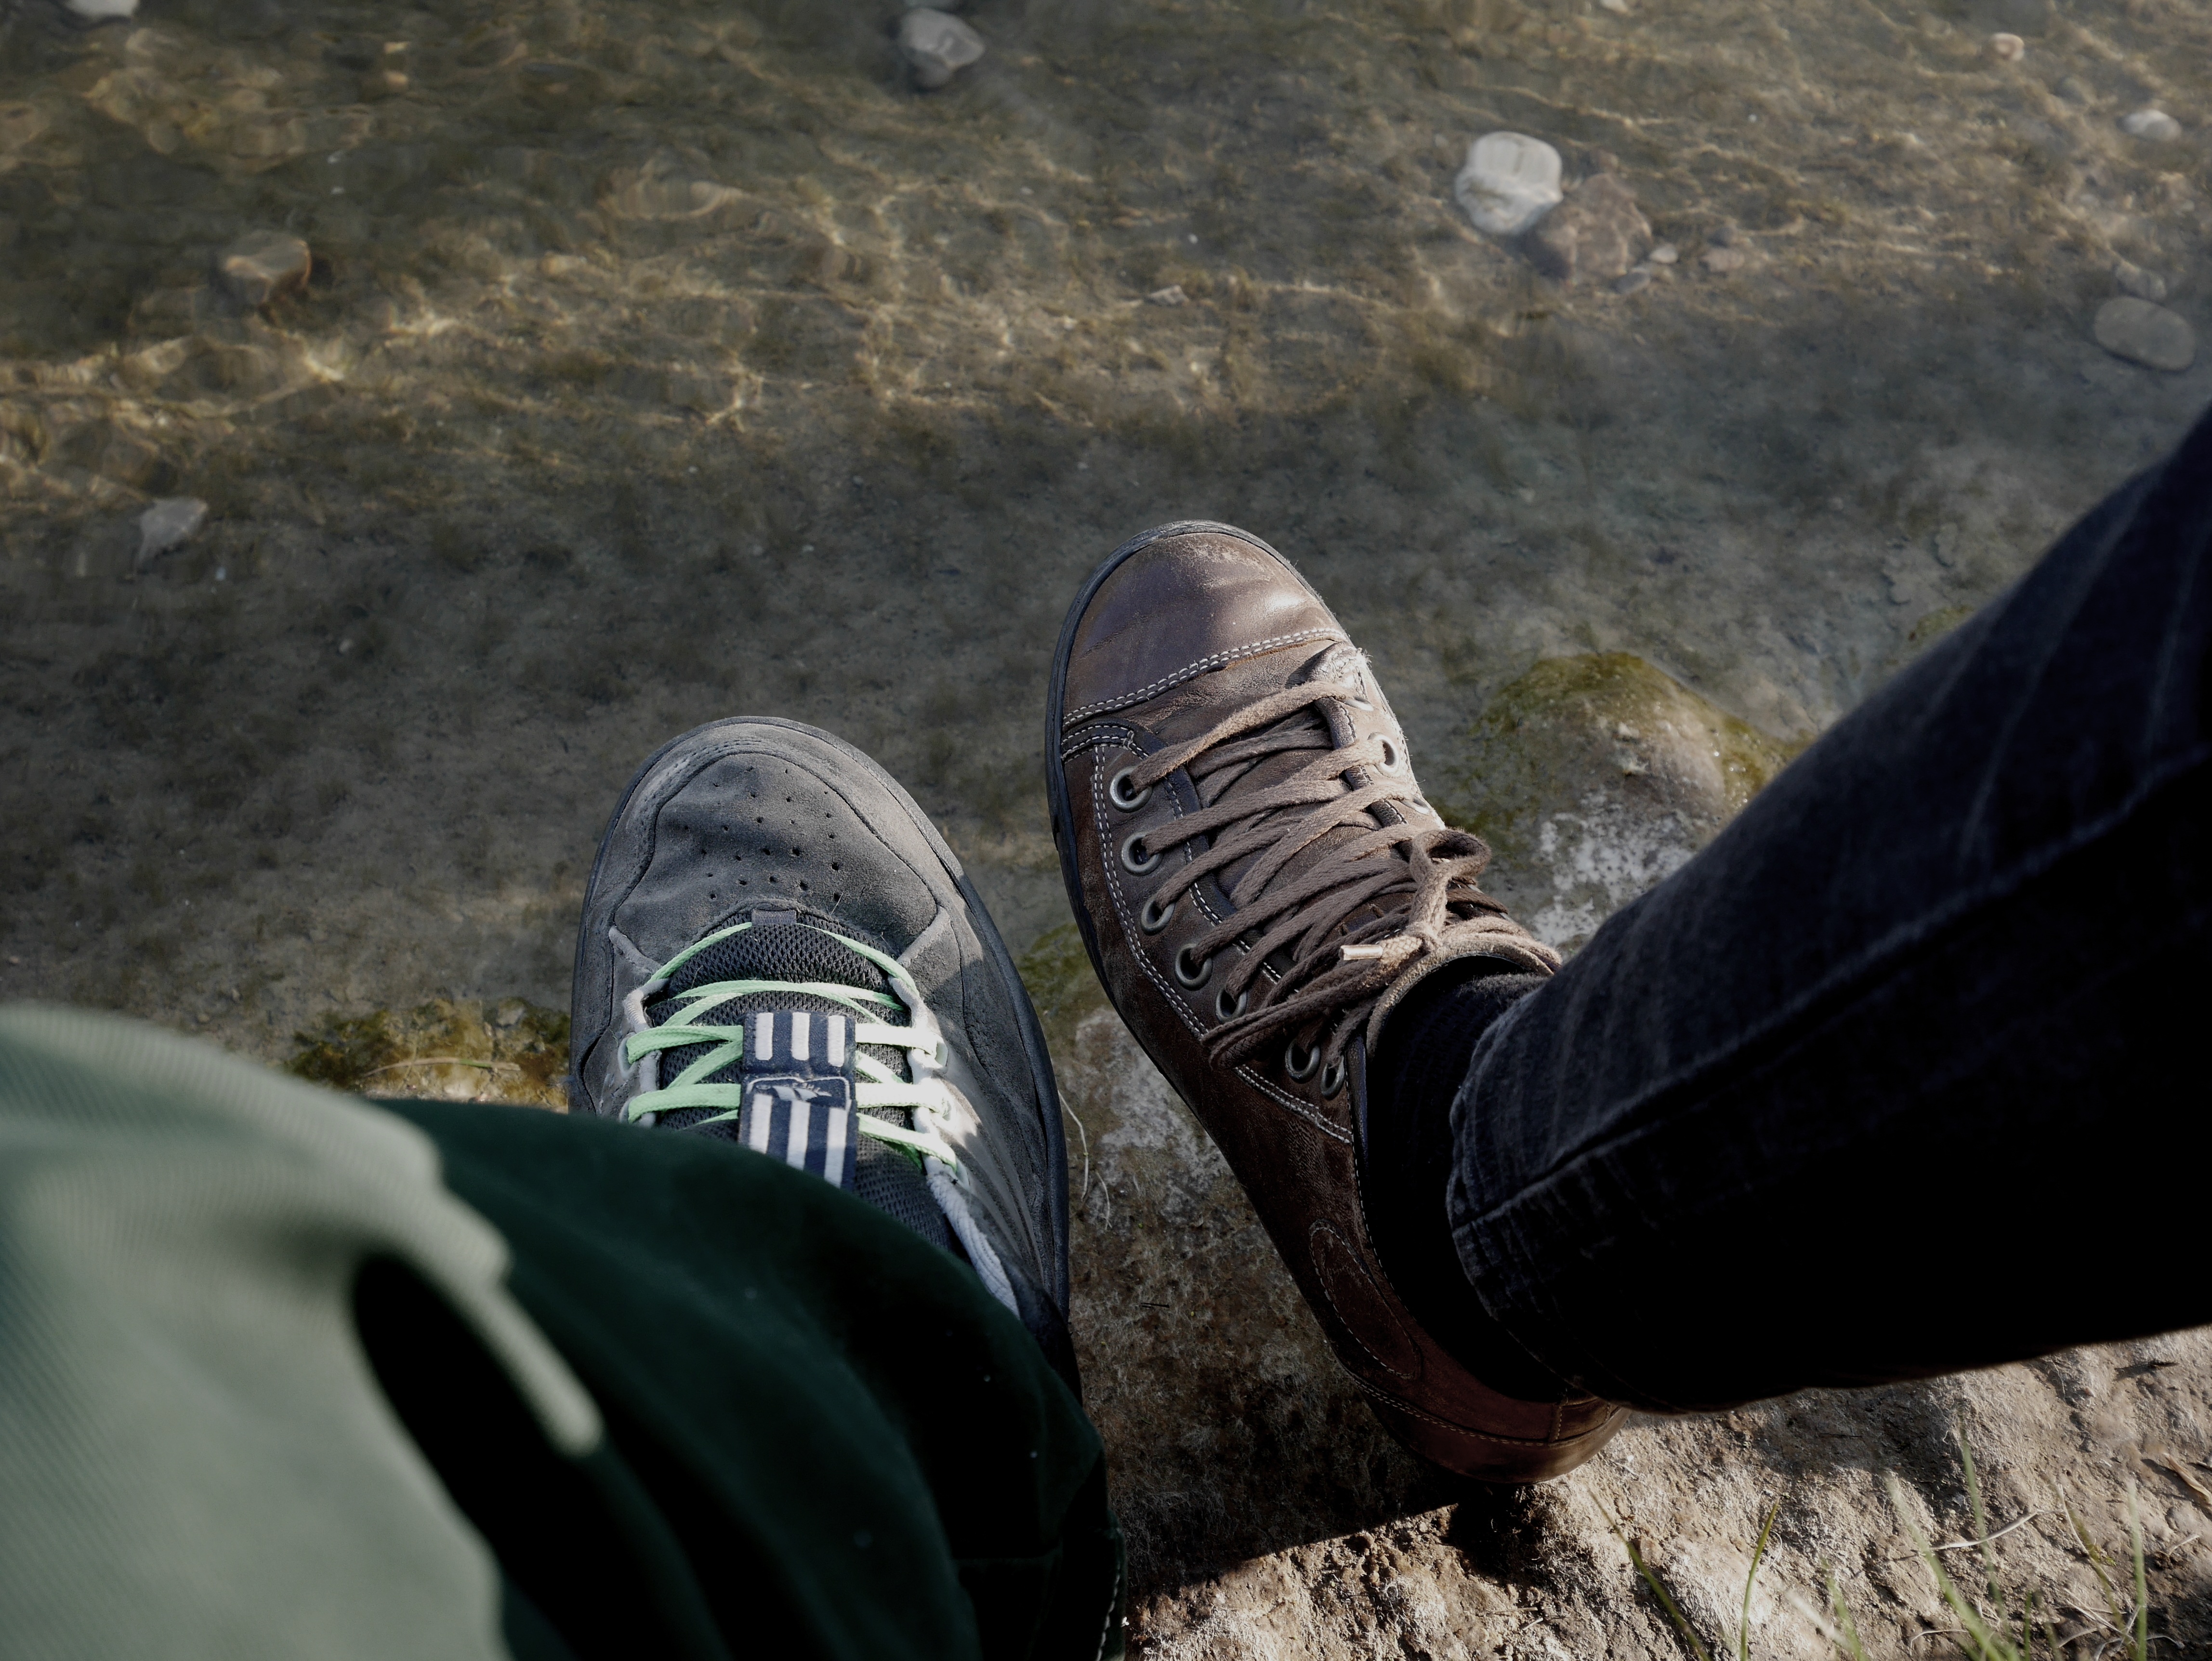
outdoor, feet, river, love, shoes, legs, footwear